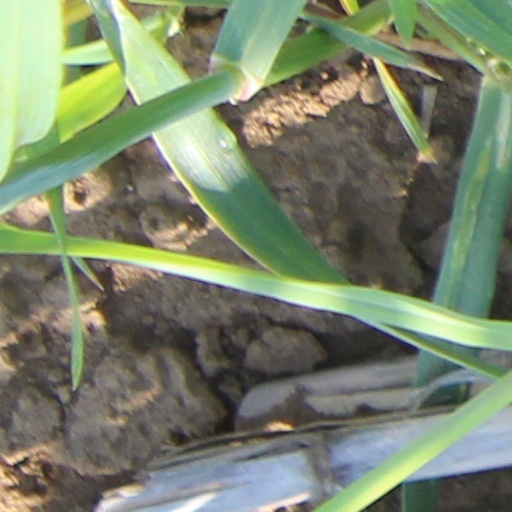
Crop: wheat